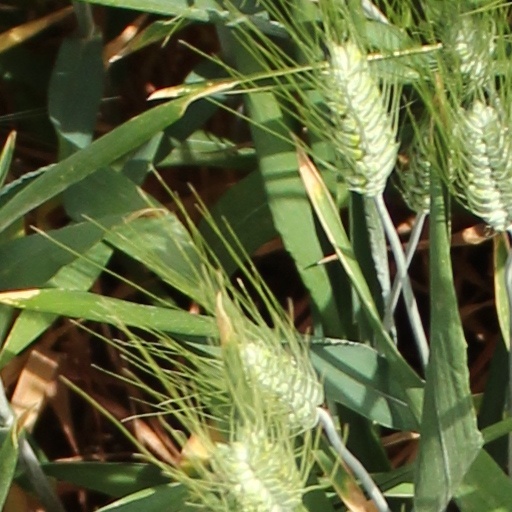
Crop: wheat